La Chapelle-Erbrée

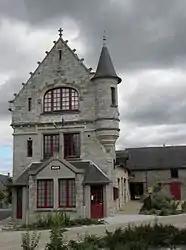
Town hall

La Chapelle-Erbrée is a commune in the Ille-et-Vilaine department of Brittany in north-western France.